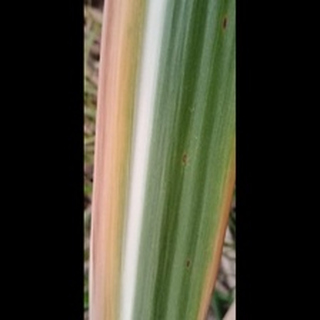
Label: sugarcane_yellow_leaf_disease